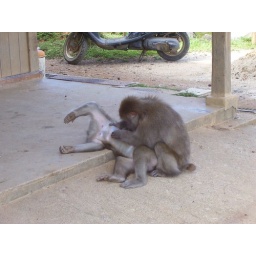
Partly wild monkeys living in the wooded mountains of Arashiyama, but used to humans at the visitor centre